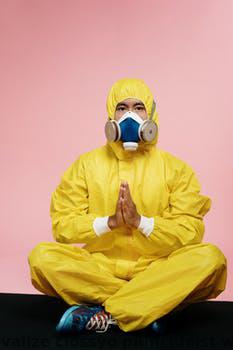
Label: Watermark